Felipe de Neve

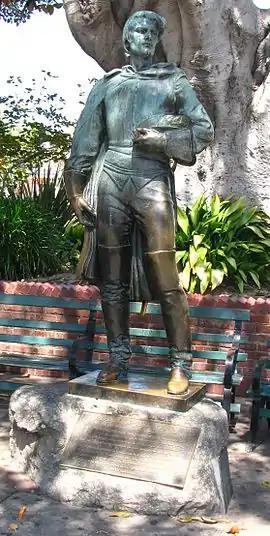
A statue of Neve in the Los Angeles Plaza.

Born in Bailén, Spain, Neve was the son of Mary D. Padilla y Costilla and Felipe de Neve Noguera Castro y Figueroa and was born into one of the well-respected families of Andalucia. Neve entered the military in 1744 at about 16 years of age. Neve served as a soldier in Cantabria, Flanders, Milan, and Portugal before arriving in New Spain. During his time as a major he administered the colleges of Zacatecas, New Spain.